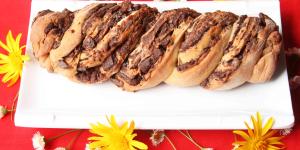
babka de chocolate